Network Time Protocol

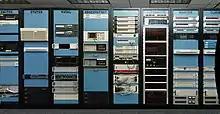
The U.S. Naval Observatory Alternate Master Clock at Schriever AFB (Colorado) is a stratum 0 source for NTP.

NTP uses a hierarchical, semi-layered system of time sources. Each level of this hierarchy is termed a "stratum" and is assigned a number starting with zero for the reference clock at the top. A server synchronized to a stratum "n" server runs at stratum "n" + 1. The number represents the distance from the reference clock and is used to prevent cyclical dependencies in the hierarchy. Stratum is not always an indication of quality or reliability; it is common to find stratum 3 time sources that are higher quality than some stratum 2 time sources. Brief descriptions of strata 0, 1, 2 and 3 are provided below.